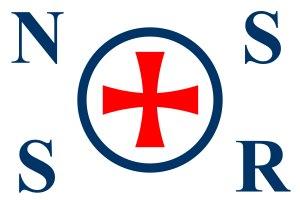
La Norsk Selskab til Skibbrudnes Redning, abrégée Redningsselskapet, est l'organisme norvégien responsable des secours en mer. Elle fait environ 6 000 interventions par an et en 2010 exploite 28 bateaux tout temps.